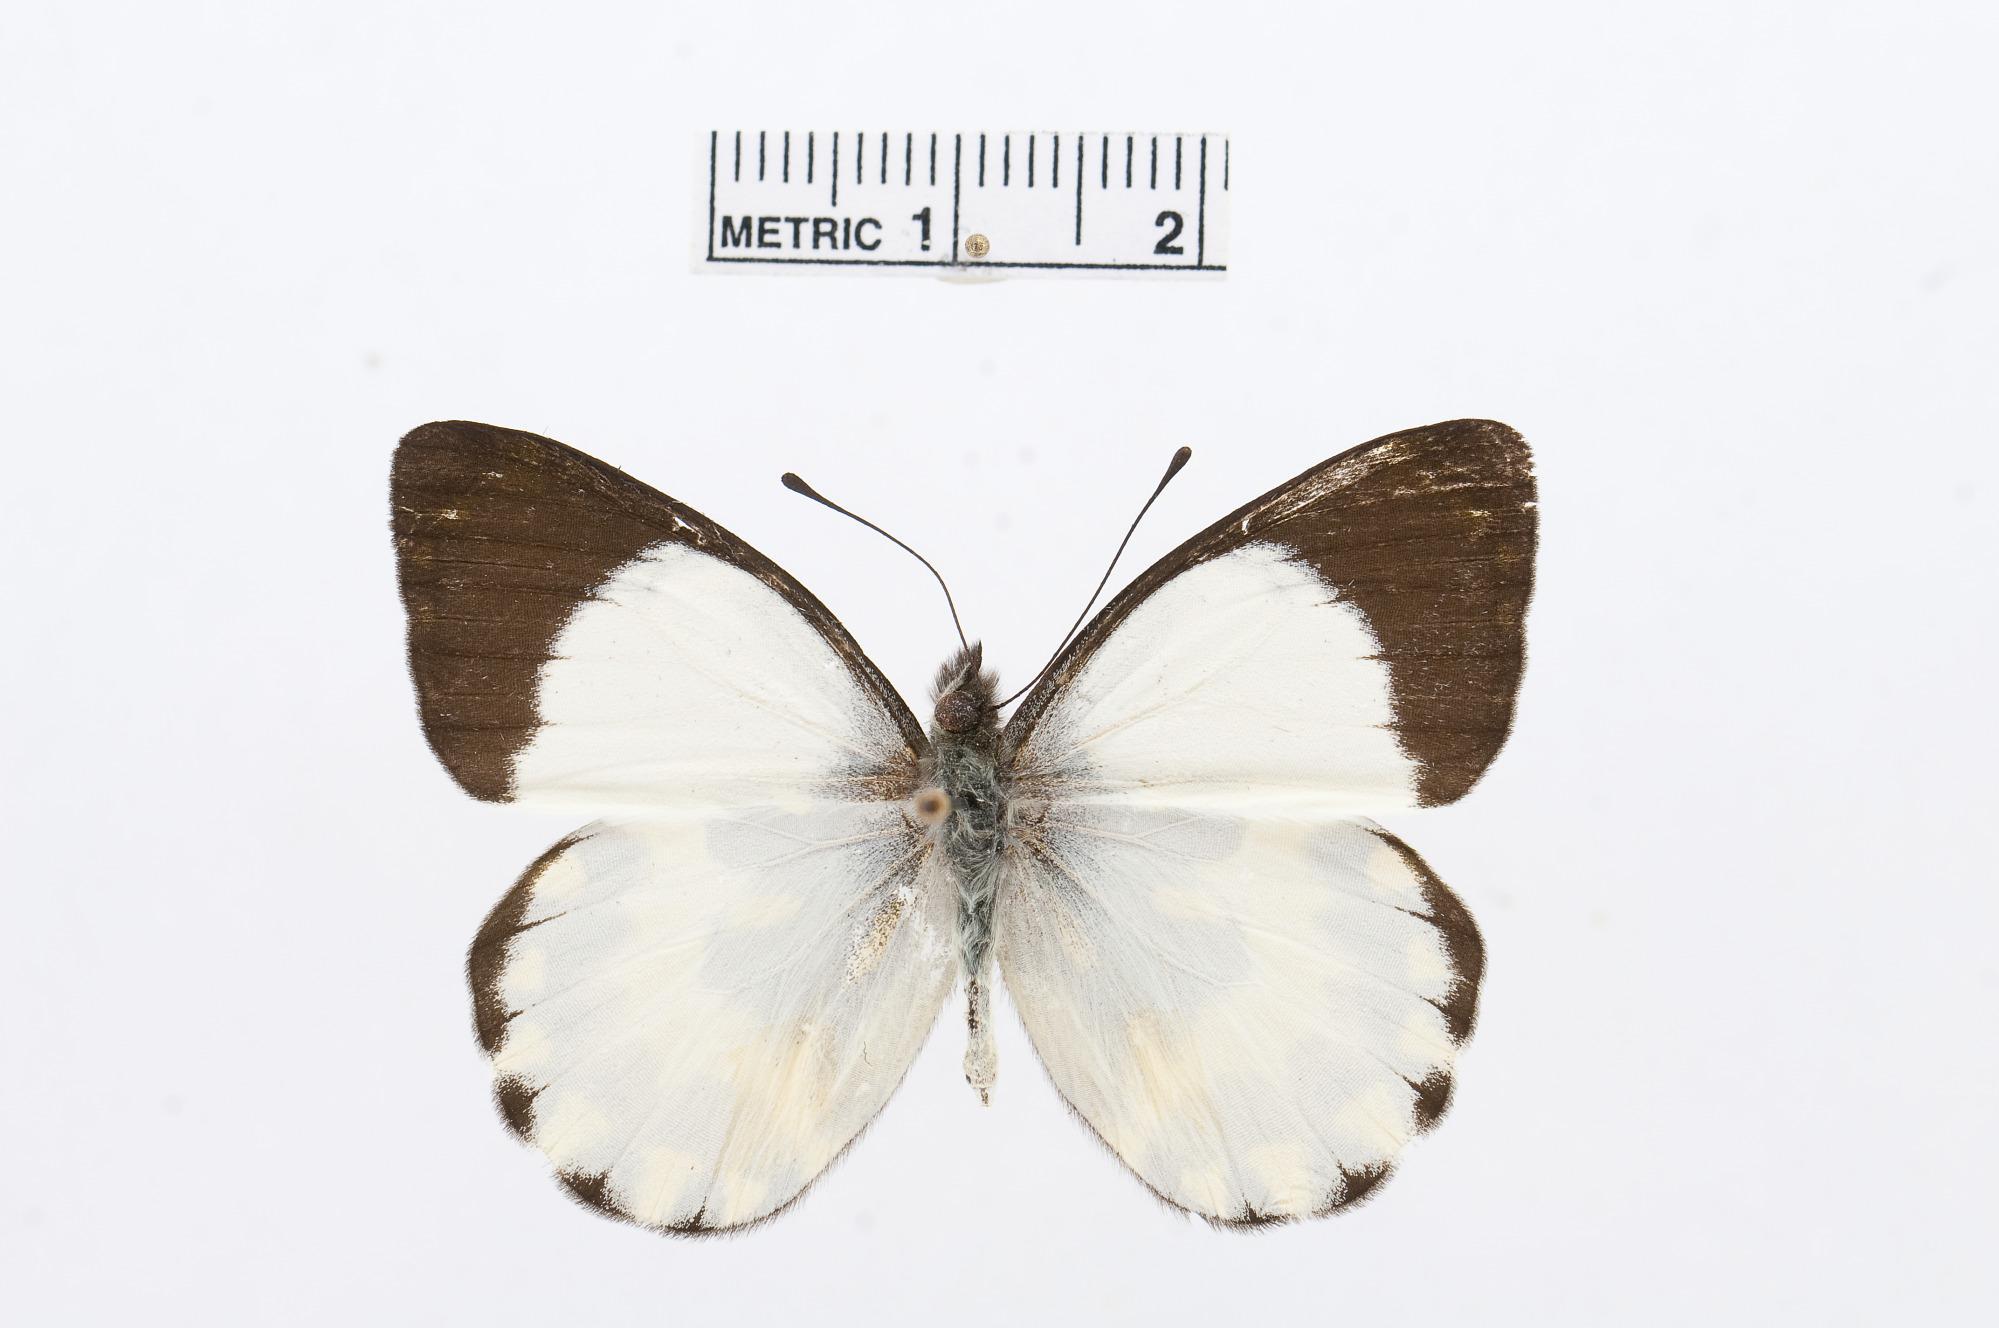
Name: Delias endela
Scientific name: Delias endela
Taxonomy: Animalia, Arthropoda, Hexapoda, Insecta, Lepidoptera, Pieridae, Pierinae